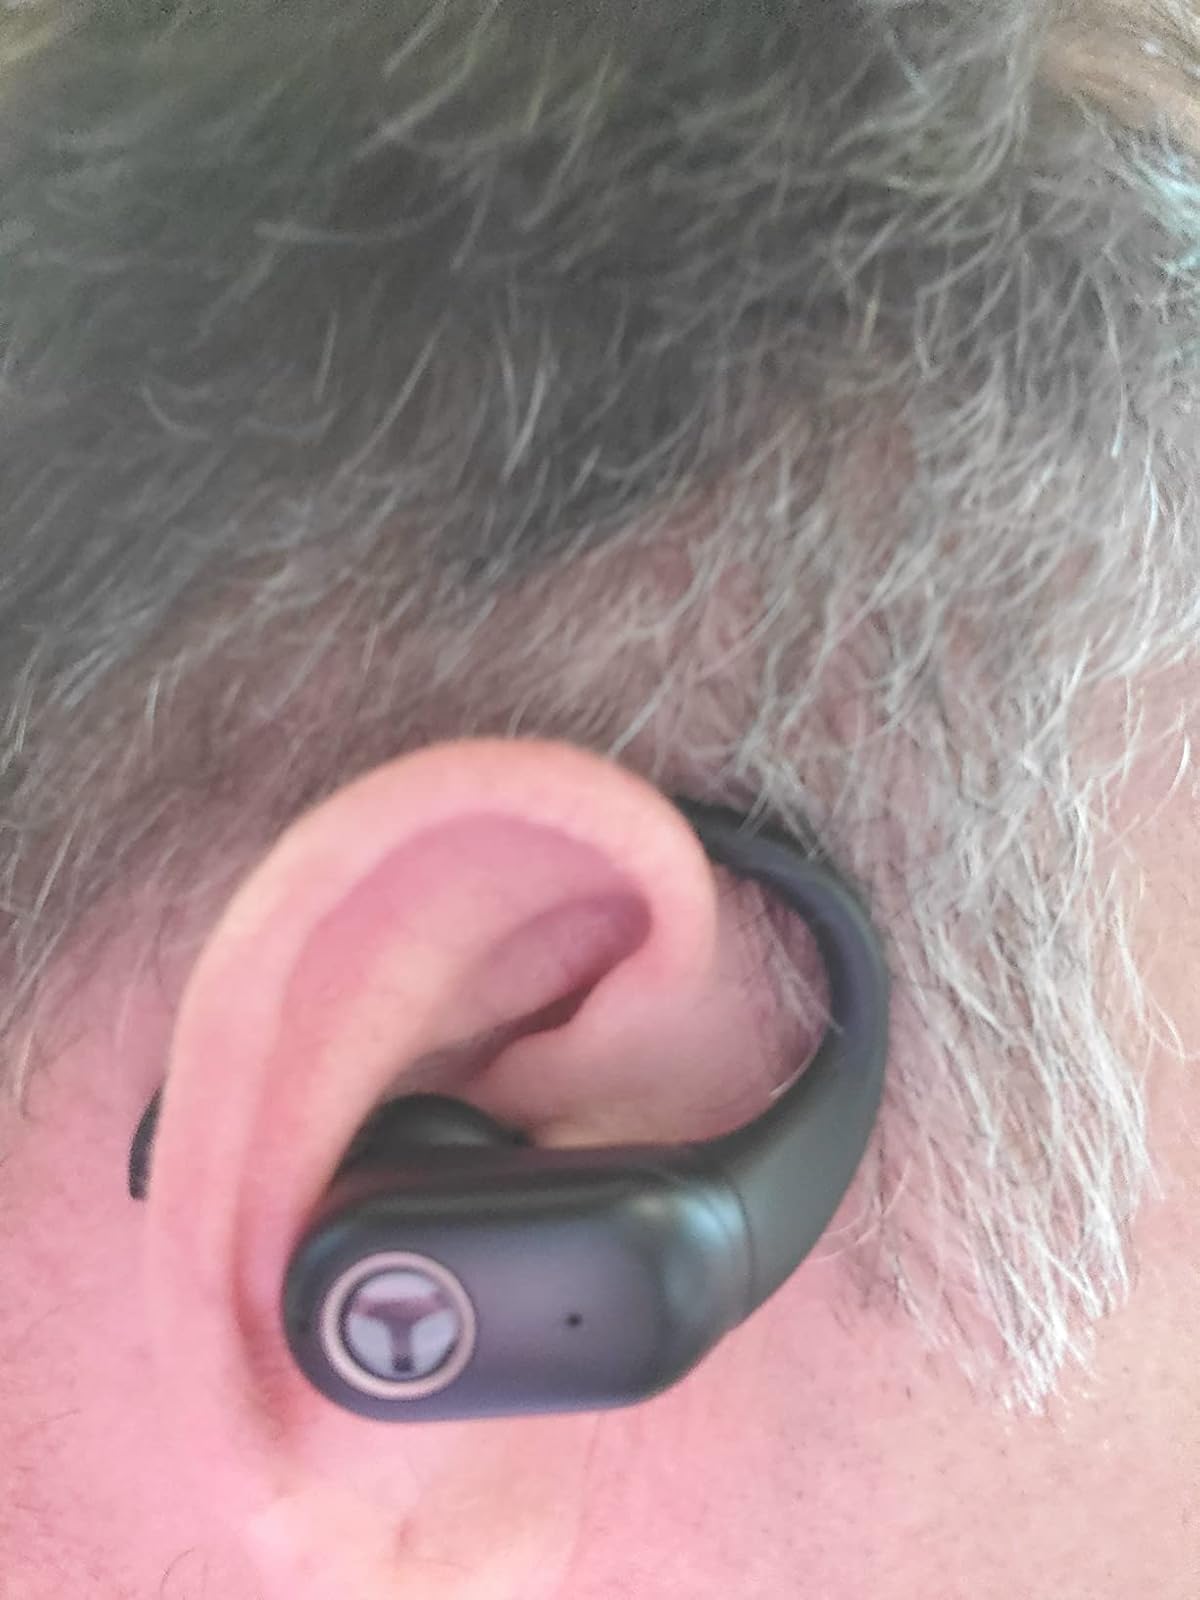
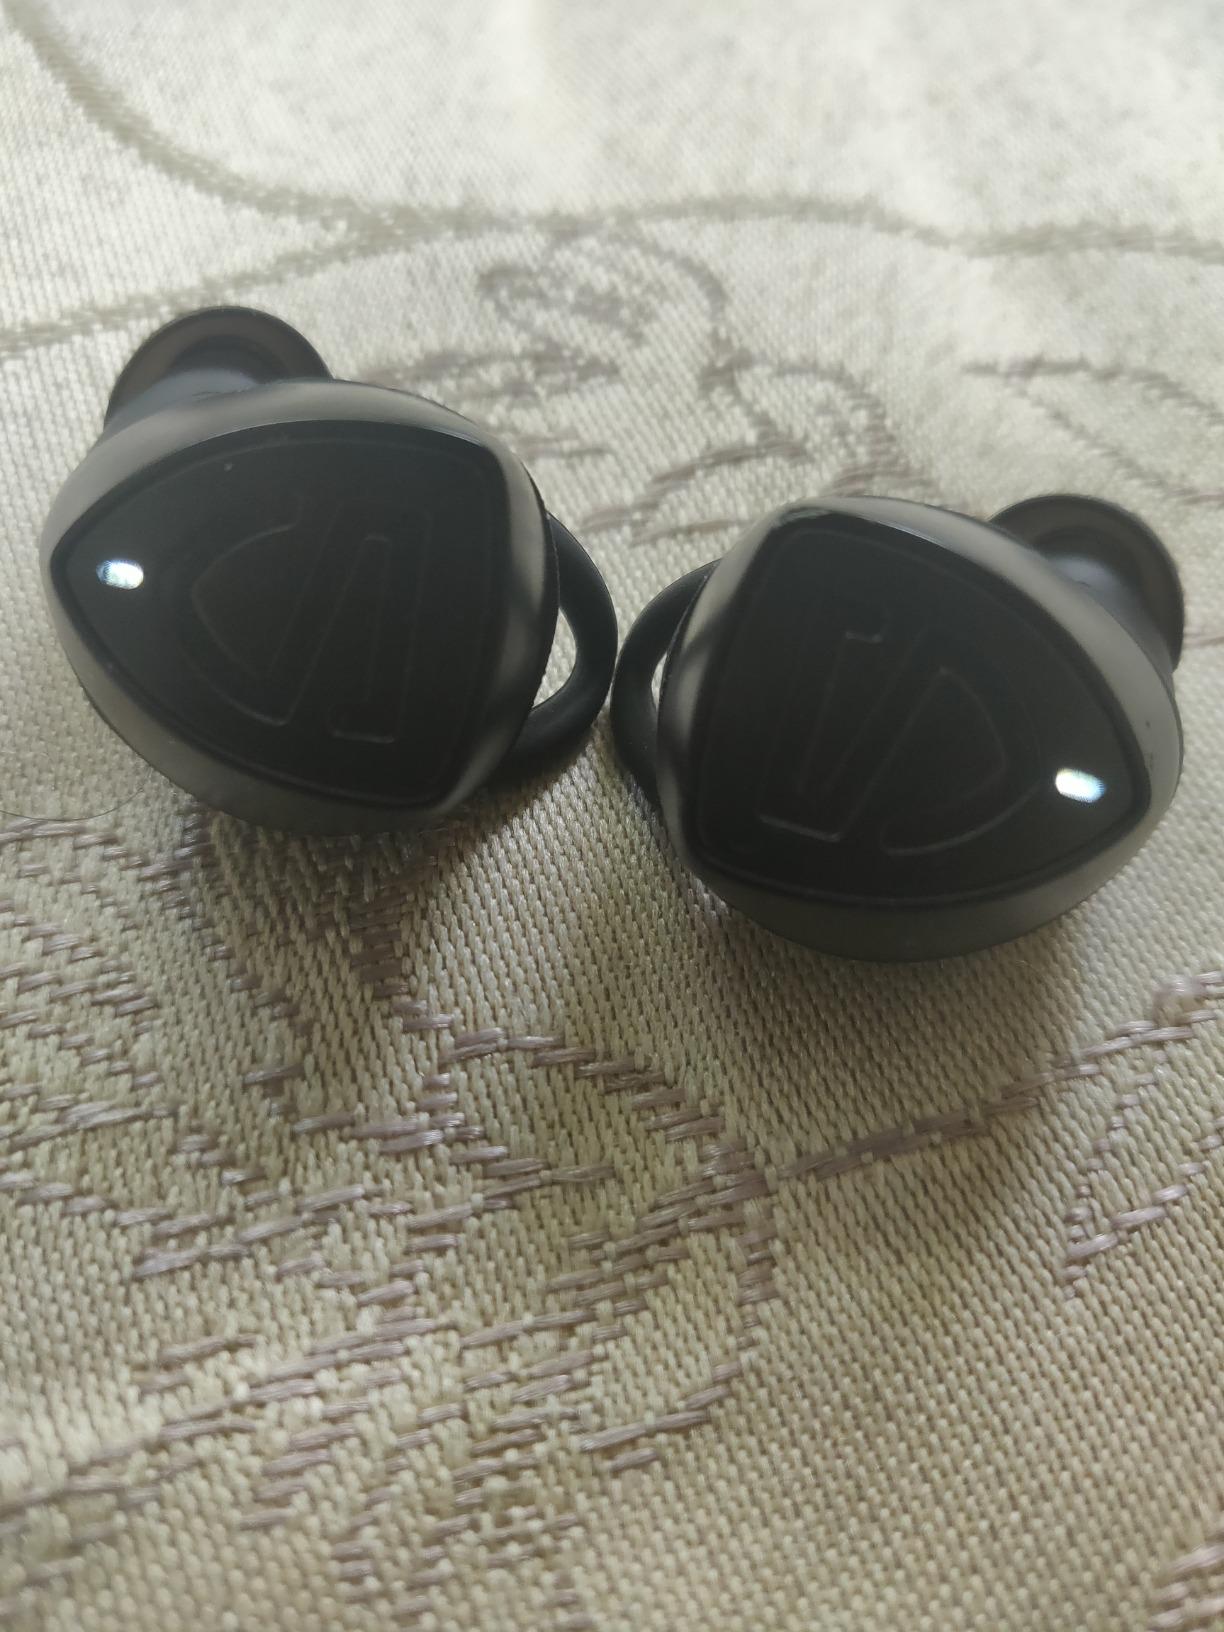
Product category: earbuds
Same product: no